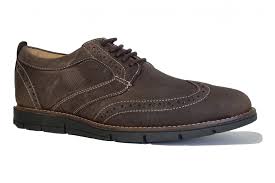
Label: Brogue